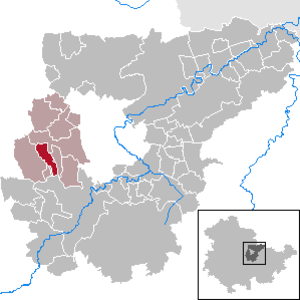
Bechstedtstraß est une municipalité allemande du land de Thuringe, dans l'arrondissement du Pays-de-Weimar, au centre de l'Allemagne. En 2015, sa population est de 257 habitants.